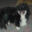
Label: dog